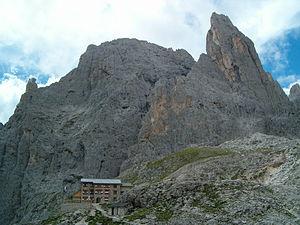
Les Pale di San Martino forment le plus vaste groupe montagneux des Dolomites, avec une superficie d'environ 240 km². Situé à cheval entre le Trentin et la Vénétie, elles s'élèvent entre les vallées de Primiero, du Biois et du Cordevole, dans le secteur central des Dolomites.